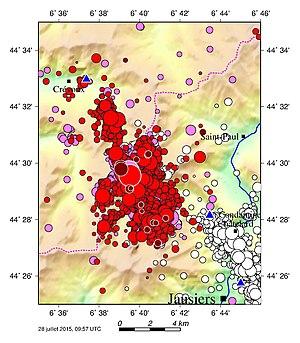
Essaims de séismes de l'Ubaye. En blanc l'essaim de séismes de 2003-2004